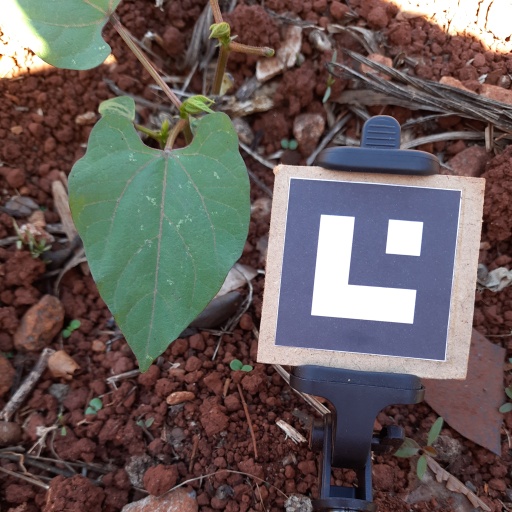
Observations: flat surface, no eating holes, under shade